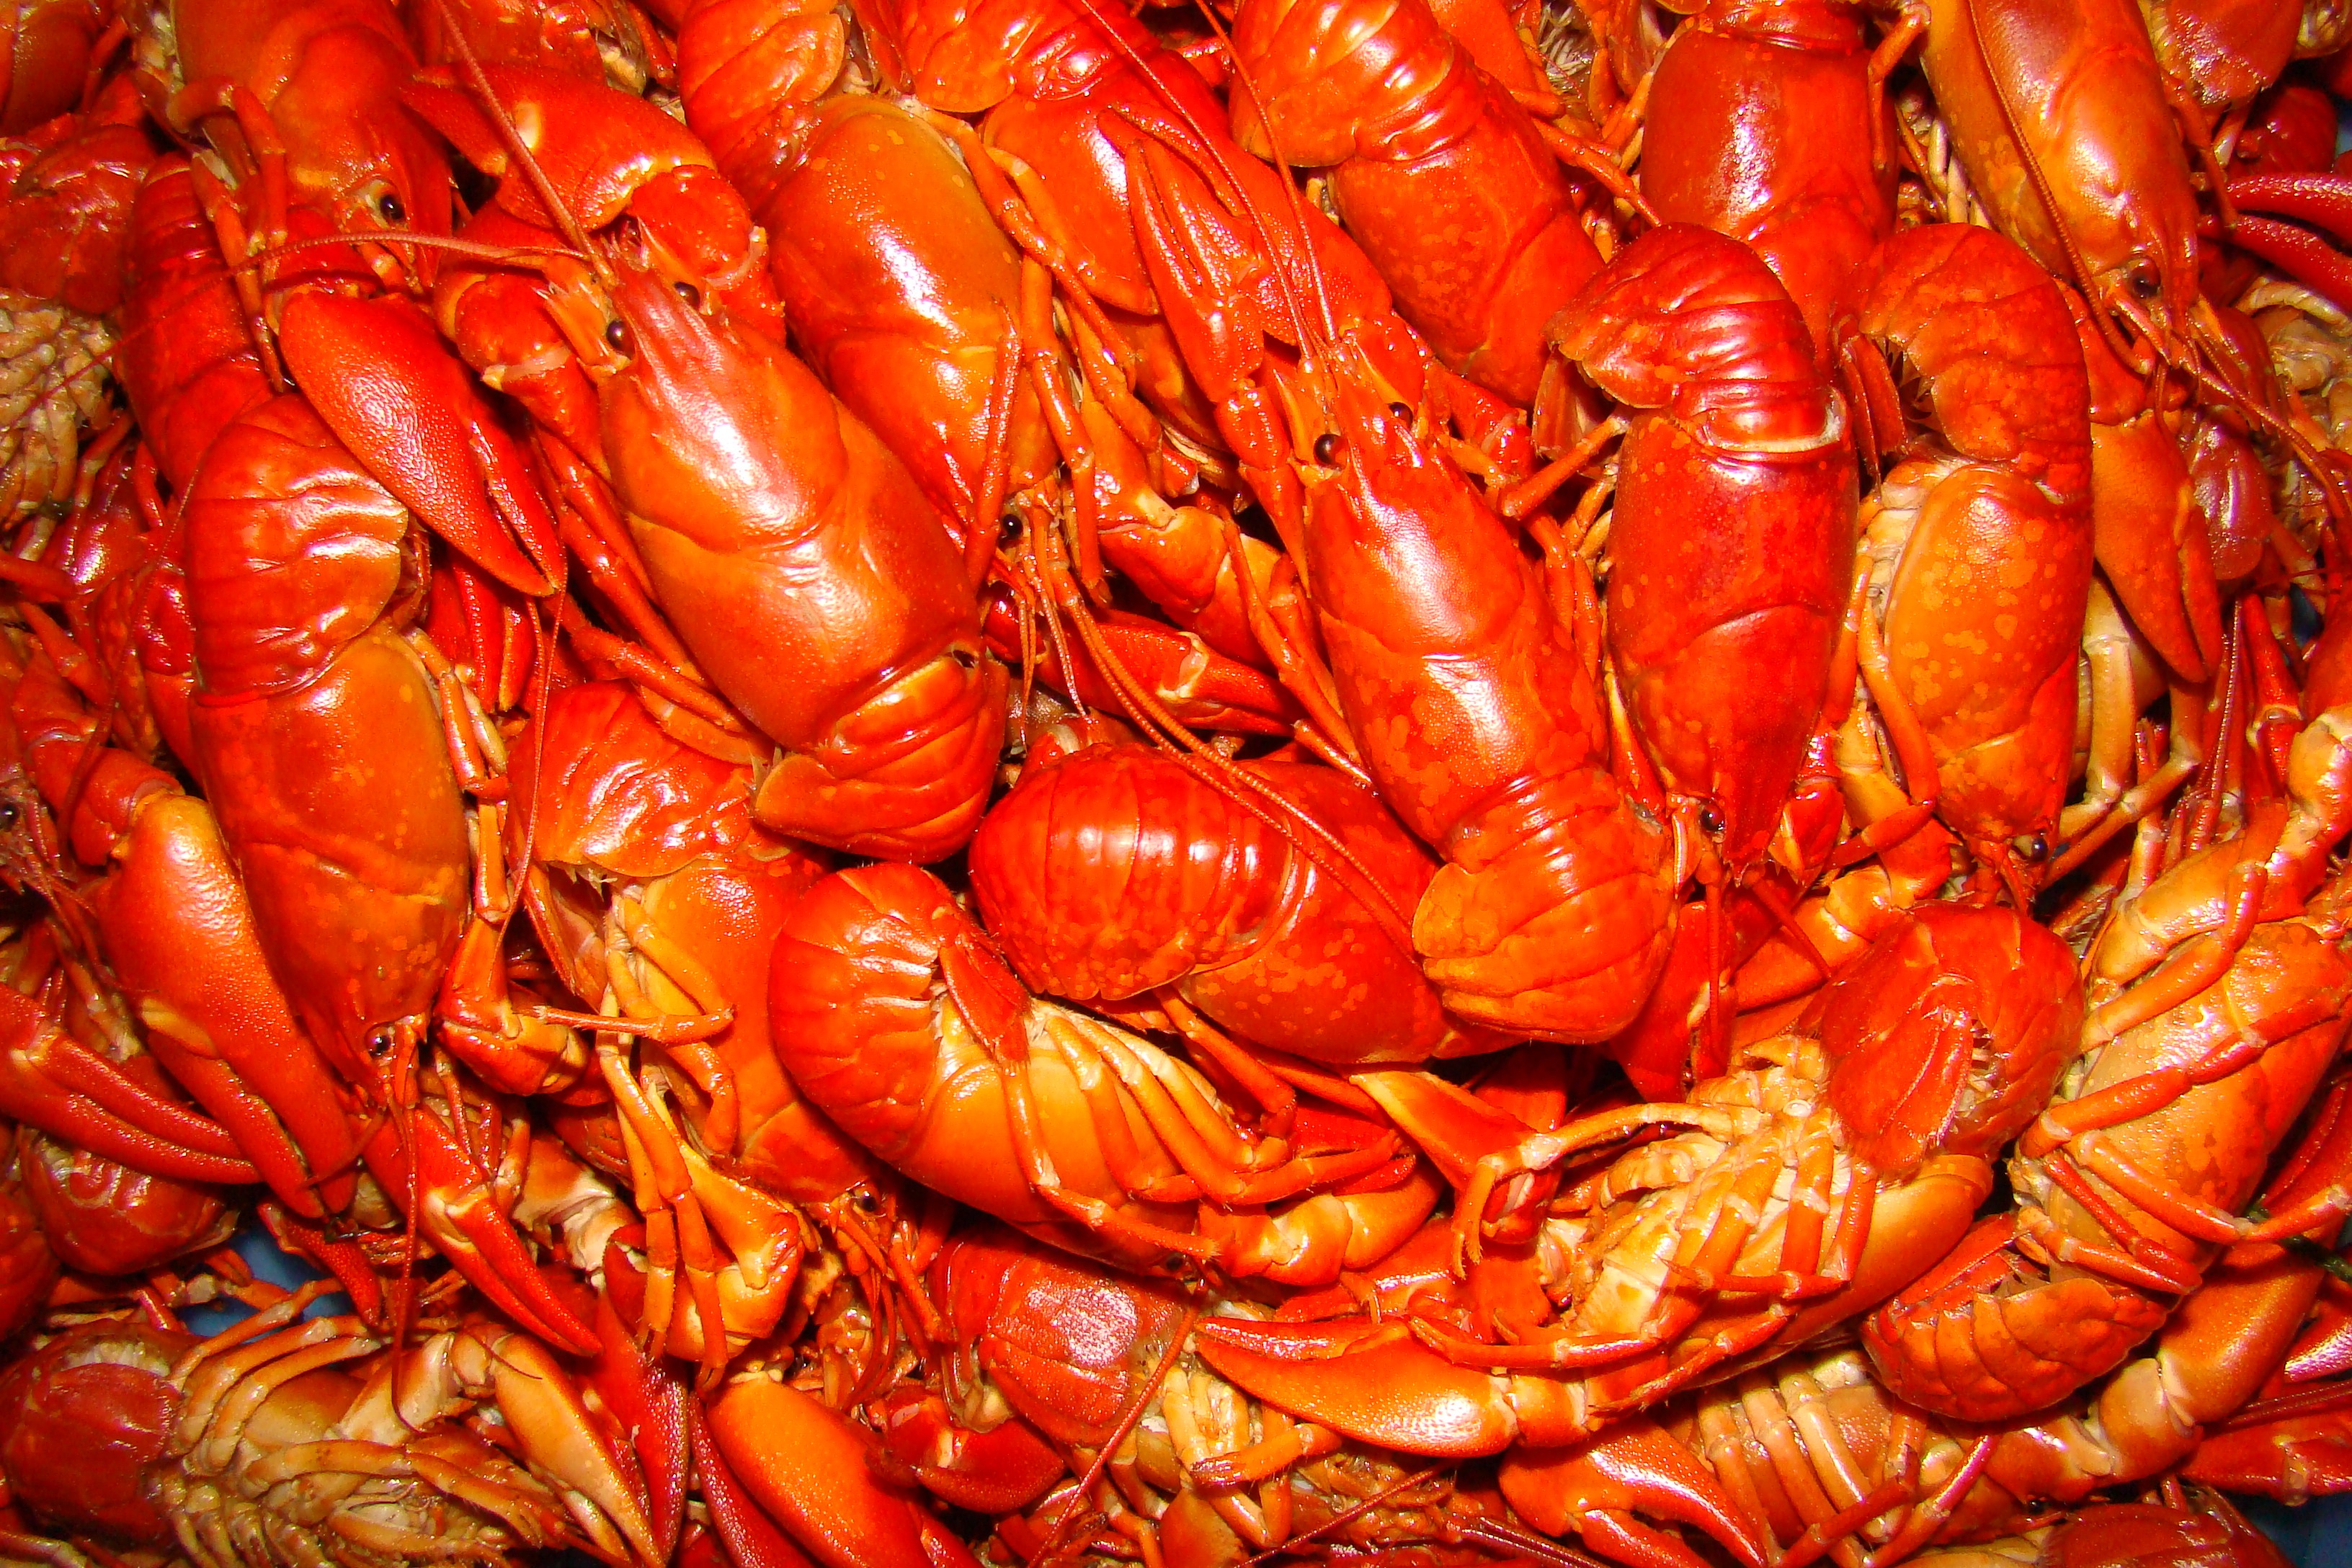
food, produce, seafood, invertebrate, crustacean, crayfish, crayfish party, decapoda, animal source foods, american lobster, seafood boil, caridean shrimp, crab boil